David Shapiro (poet)

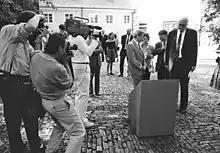
Václav Havel, Shirley Temple Black, David Shapiro and John Hejduk,Prague, 3 September 1991

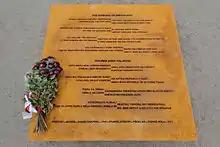
Memorial plaque in Prague with the Shapiro's poem "The Funeral of Jan Palach"

Shapiro was born in Newark, New Jersey, into a Jewish musical family. His maternal grandfather, Berele Chagy, was a distinguished cantor. Shapiro's family played string quartets together; the family quartet performed on Voice of America when Shapiro, a violinist, was 5.